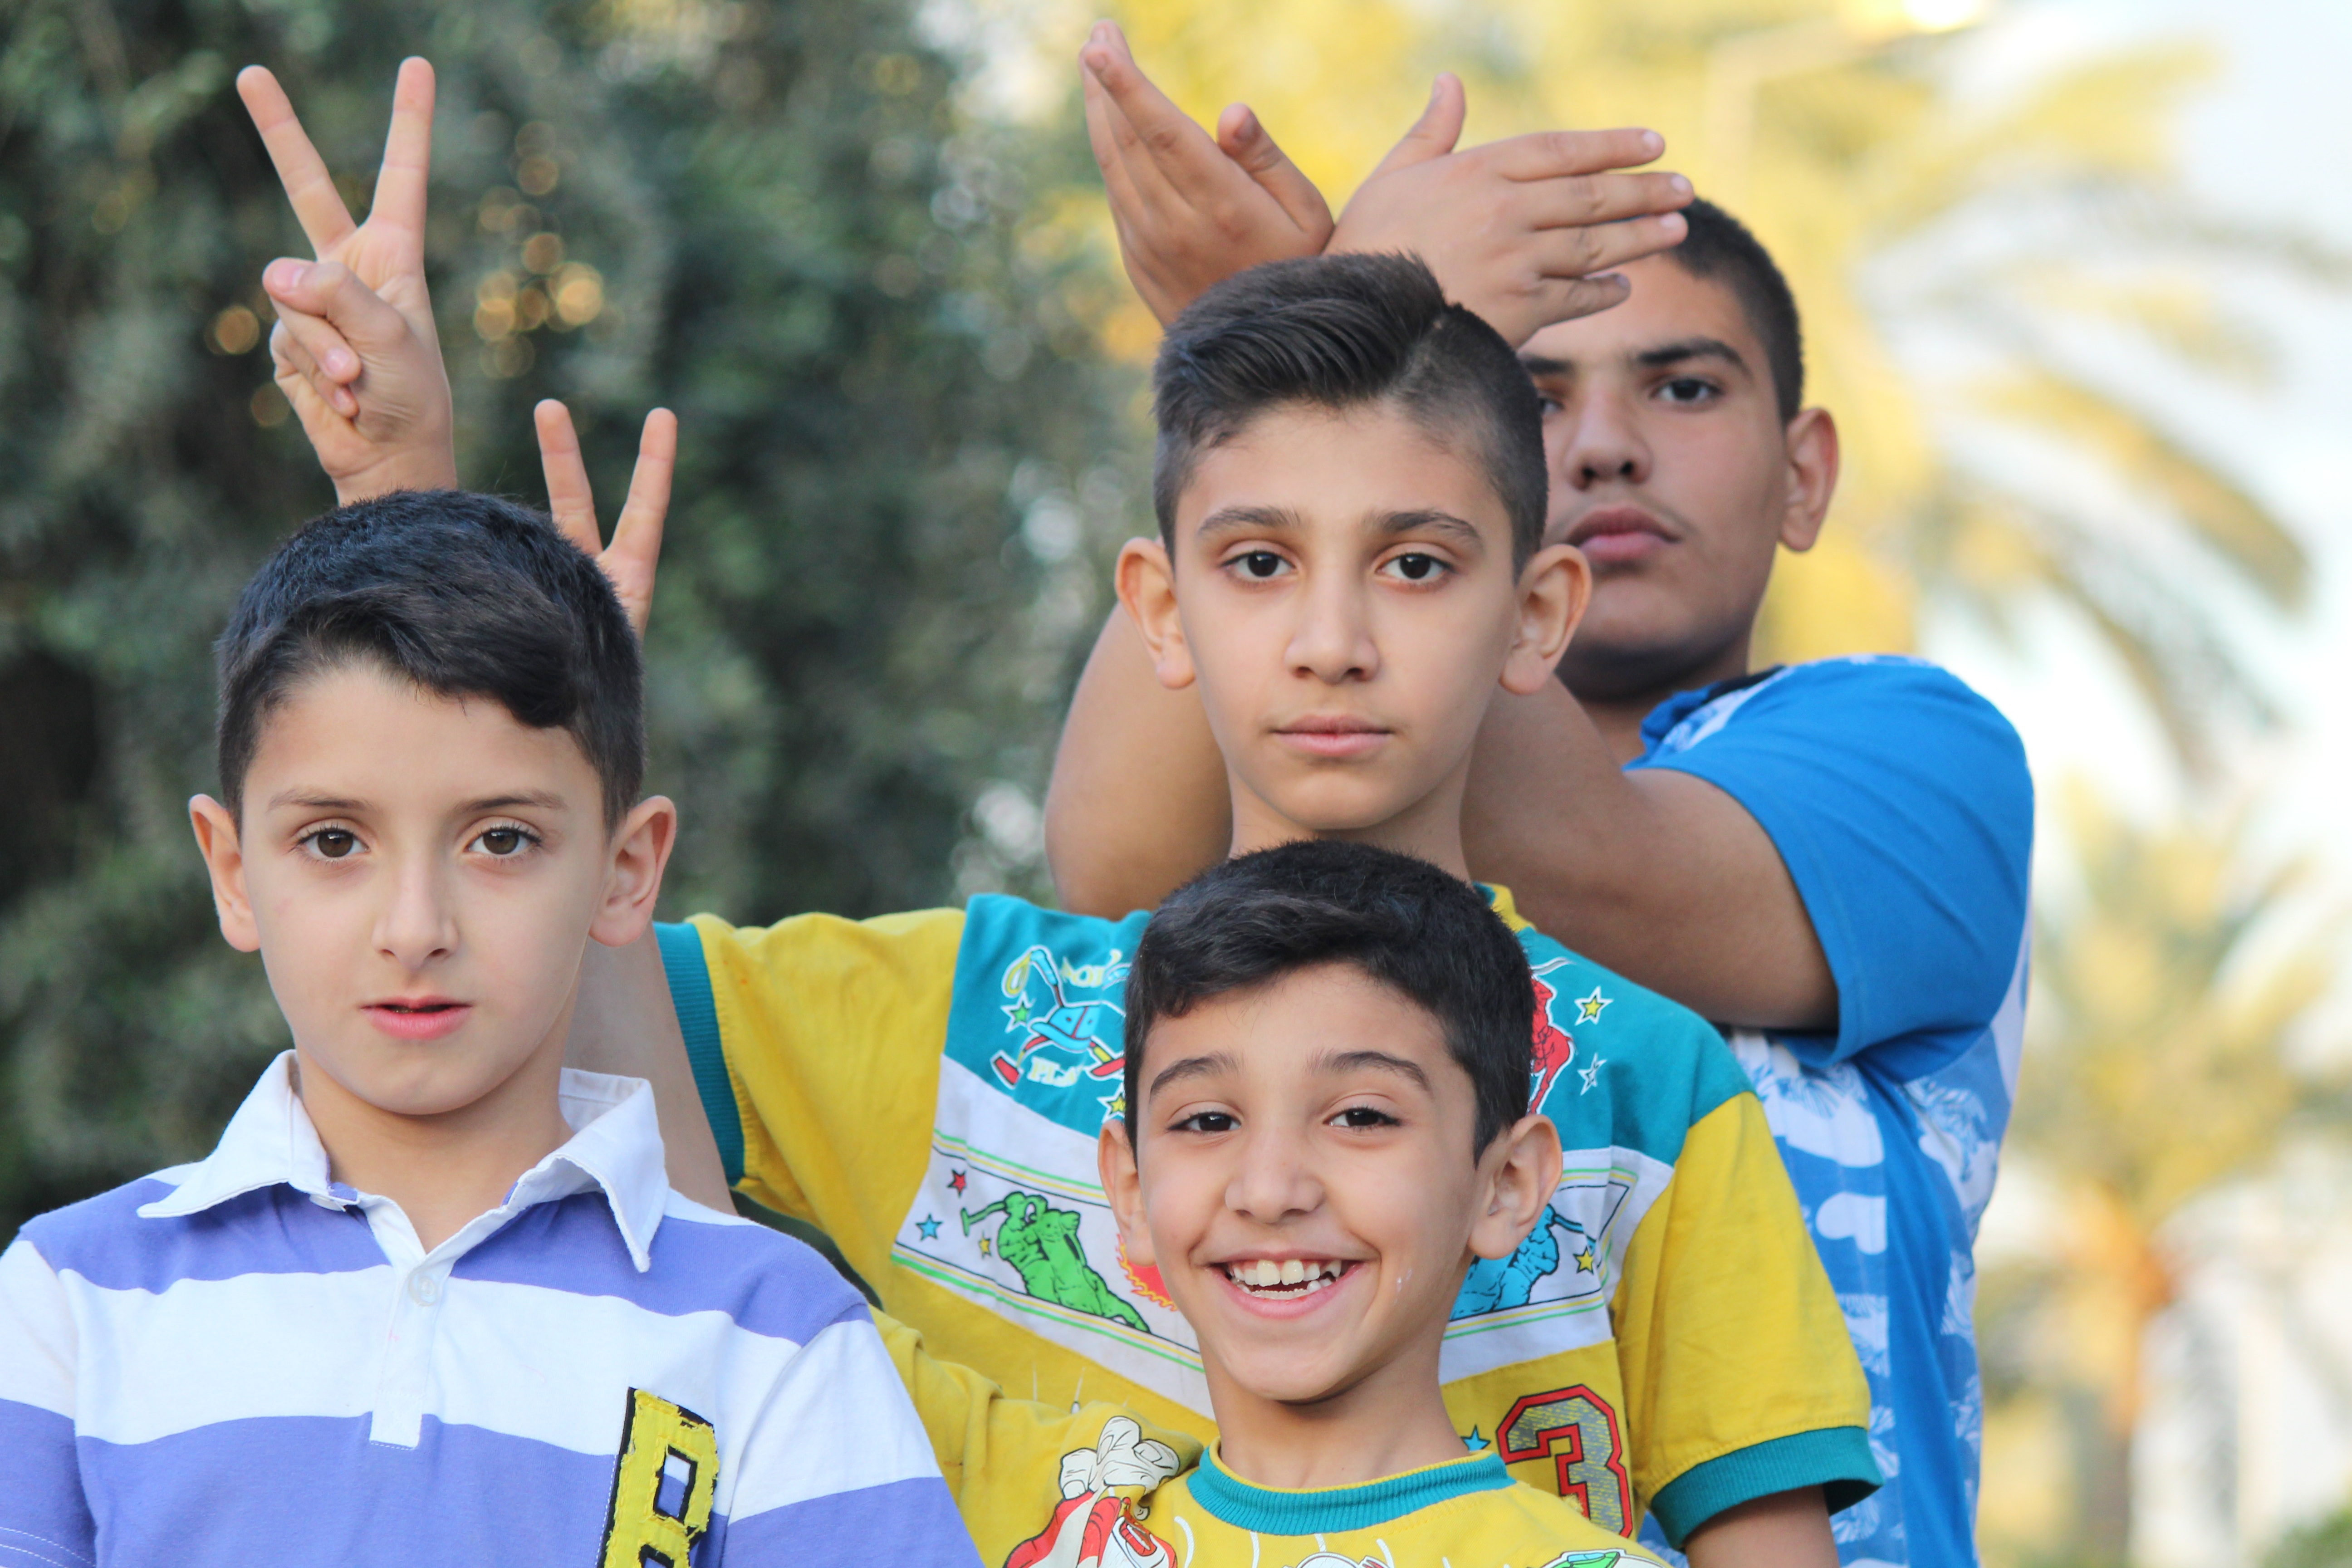
person, people, play, home, summer, portrait, youth, child, playing, together, childhood, smiling, family, fun, happiness, boys, joy, iraq